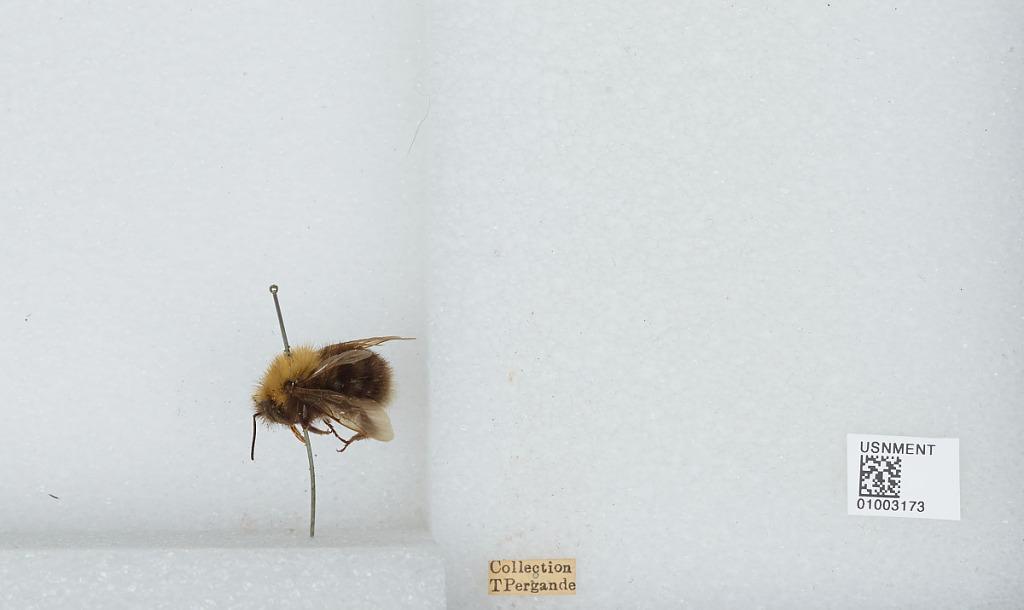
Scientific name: Bombus (Pyrobombus) hypnorum hypnorum (Linnaeus)